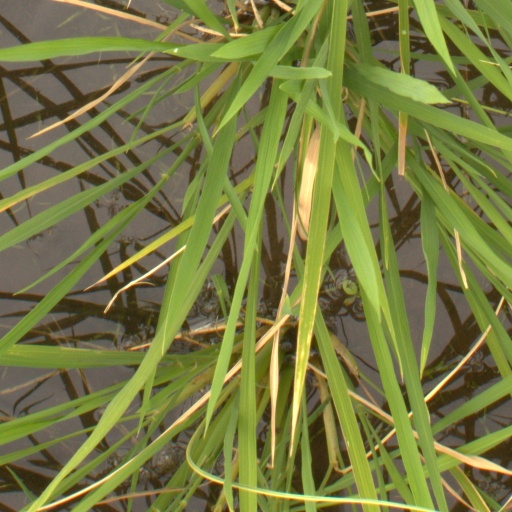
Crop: rice